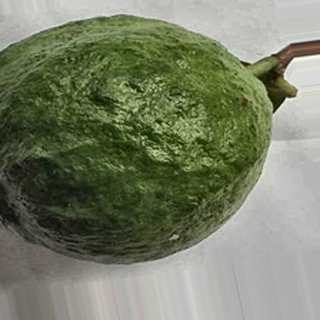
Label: healthy_guava